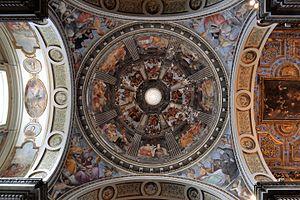
Cette liste des églises de Naples énumère essentiellement les structures d'intérêt historique et artistique construites dans la ville depuis la période paléochrétienne jusqu'au XIXᵉ siècle.